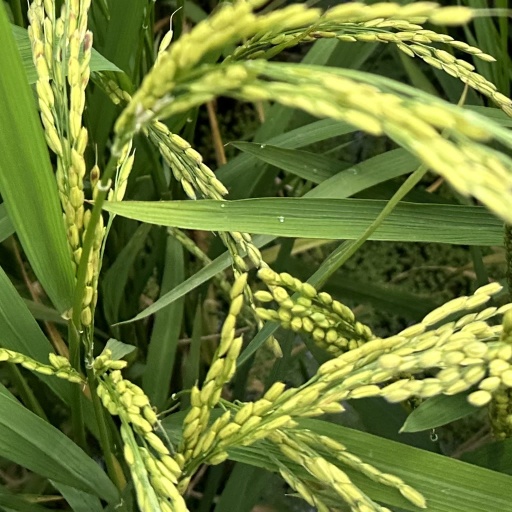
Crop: rice